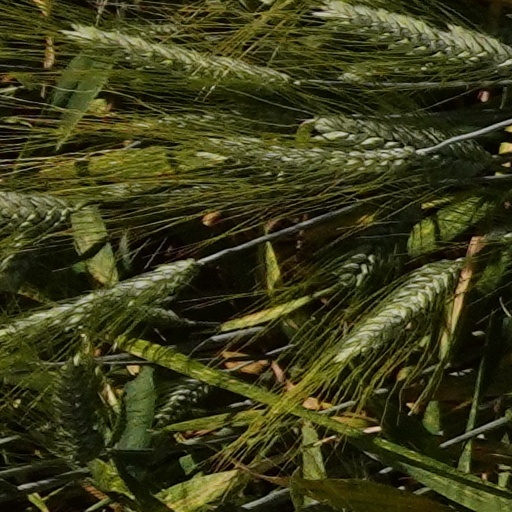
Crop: wheat